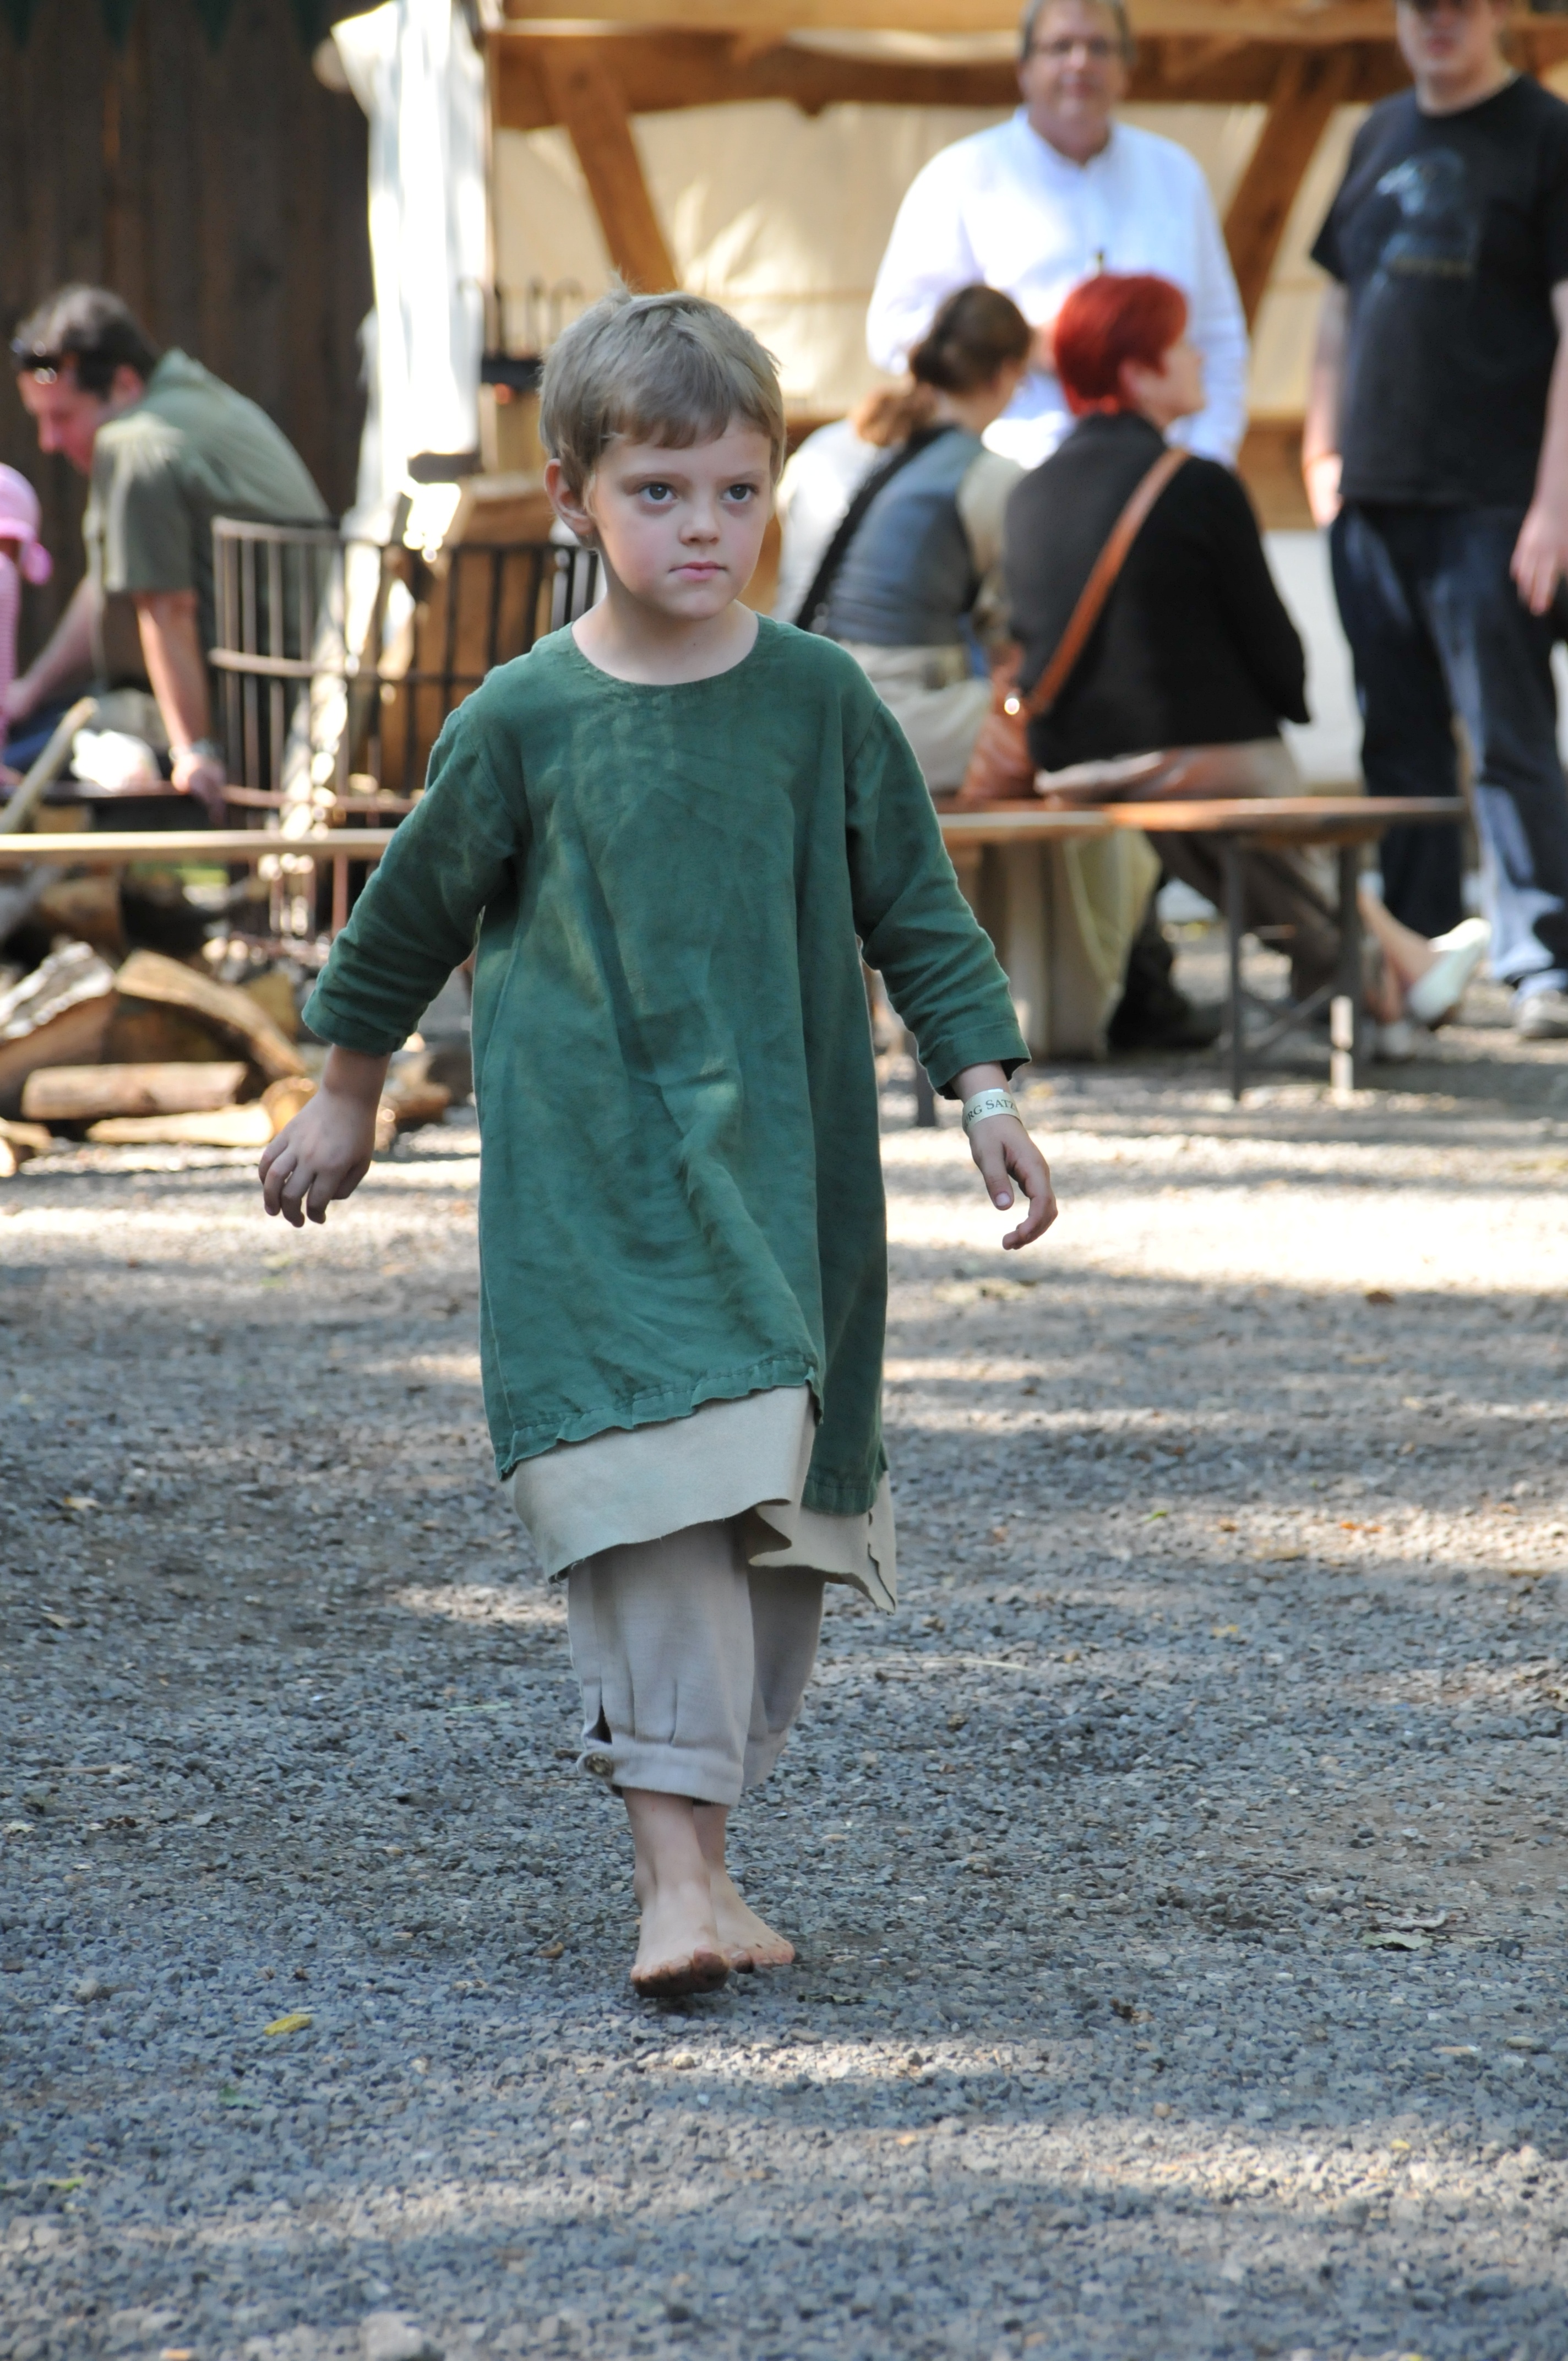
people, boy, spring, child, market, clothing, barefoot, middle ages, human positions